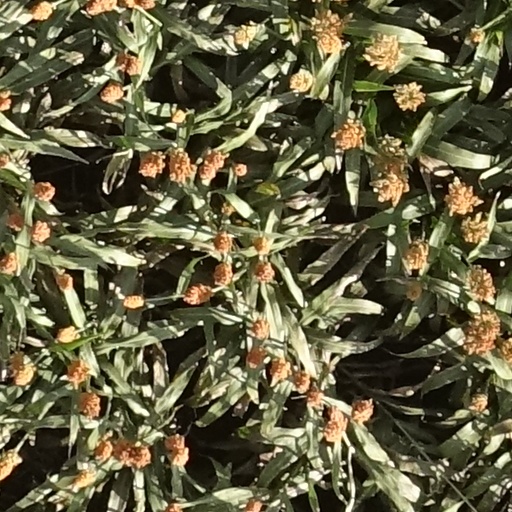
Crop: sorghum